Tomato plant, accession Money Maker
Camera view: vertical (180 deg); turntable rotation: 240 degrees
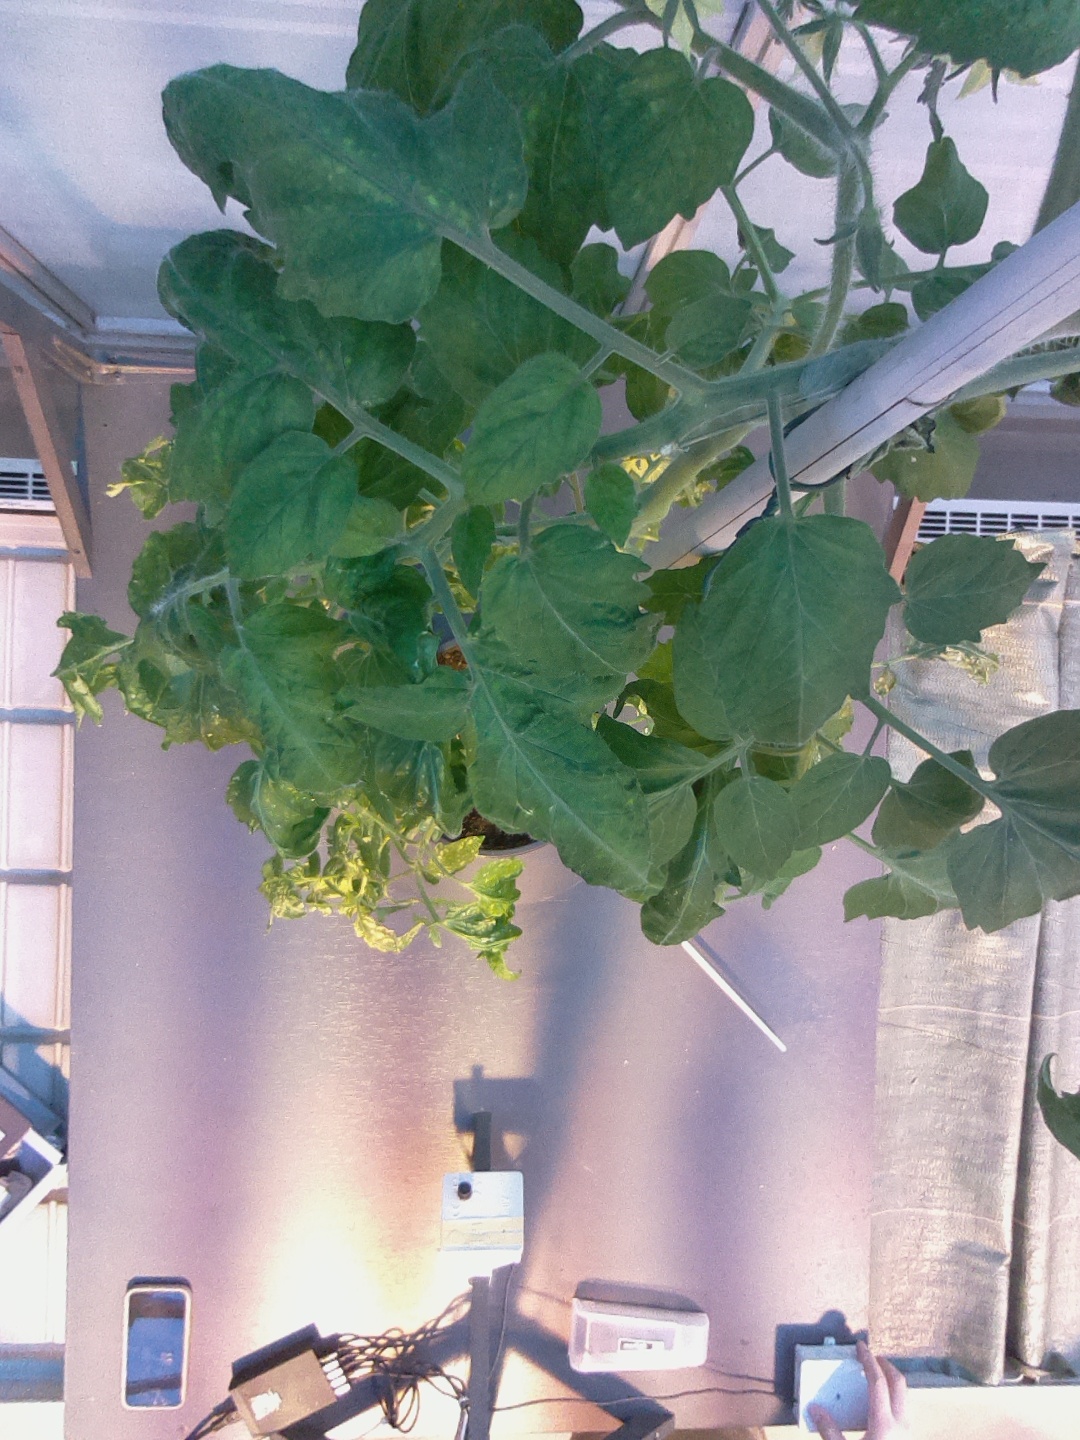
BBCH growth stage 70: Fruits at the main stem or branches visibles